Cascais

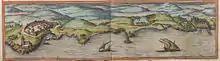
A 1572 sketch of the coast of Cascais.

From the Middle Ages onward, Cascais depended on fishing, maritime commerce (it was a stop for ships sailing to Lisbon), and agriculture, producing wine, olive oil, cereals, and fruits. Due to its location at the mouth of the Tagus estuary, it was also seen as a strategic post in the defence of Lisbon. Around 1488, King John II built a small fortress in the town, situated by the sea. On 15 November 1514, Manuel I conceded a foral ("charter") to Cascais, instituting the region's municipal authority. It was followed on 11 June 1551 by a license from King John III to institutionalise the "Santa Casa da Misericórdia de Cascais". The Mother Church of Cascais, the Church of Nossa Senhora da Assunção, dates back to the early 16th century. The town's medieval fortress was inadequate to repel invasions, and in 1580 Spanish troops led by the Duque of Alba took the village during the conflict that led to the union of the Portuguese and Spanish crowns. The fortress was enlarged towards the end of the 16th century by King Philip I (Philip II of Spain), turning it into a typical Renaissance citadel with the characteristic flat profile and star-shaped floorplan. Following the Portuguese restoration in 1640, a dozen bulwarks and redoubts were constructed under the direction of the Count of Cantanhede, who oversaw the defences of the Tagus estuary, the gateway to the city of Lisbon. Of these structures, the citadel of Cascais, which was constructed alongside the fortress of Our Lady of Light, considerably reinforced the strategic defences of the coast.